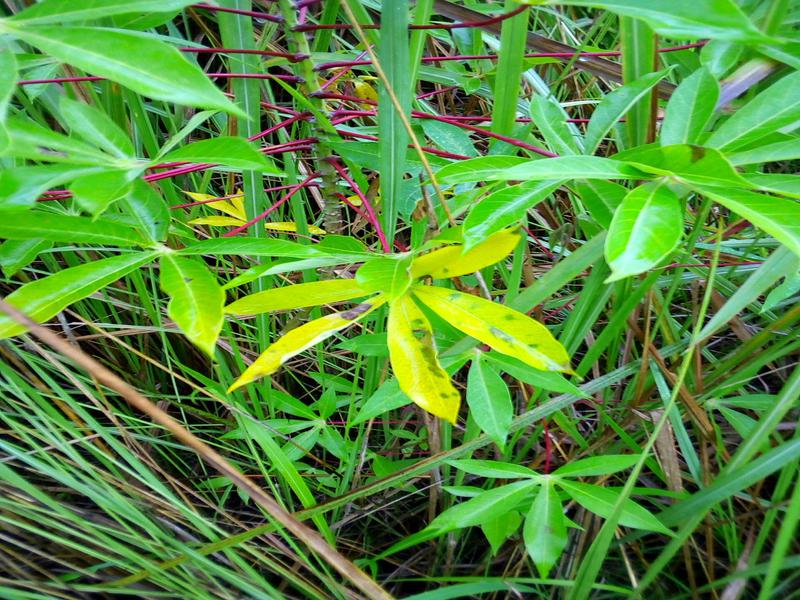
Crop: cassava
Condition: bacterial_blight